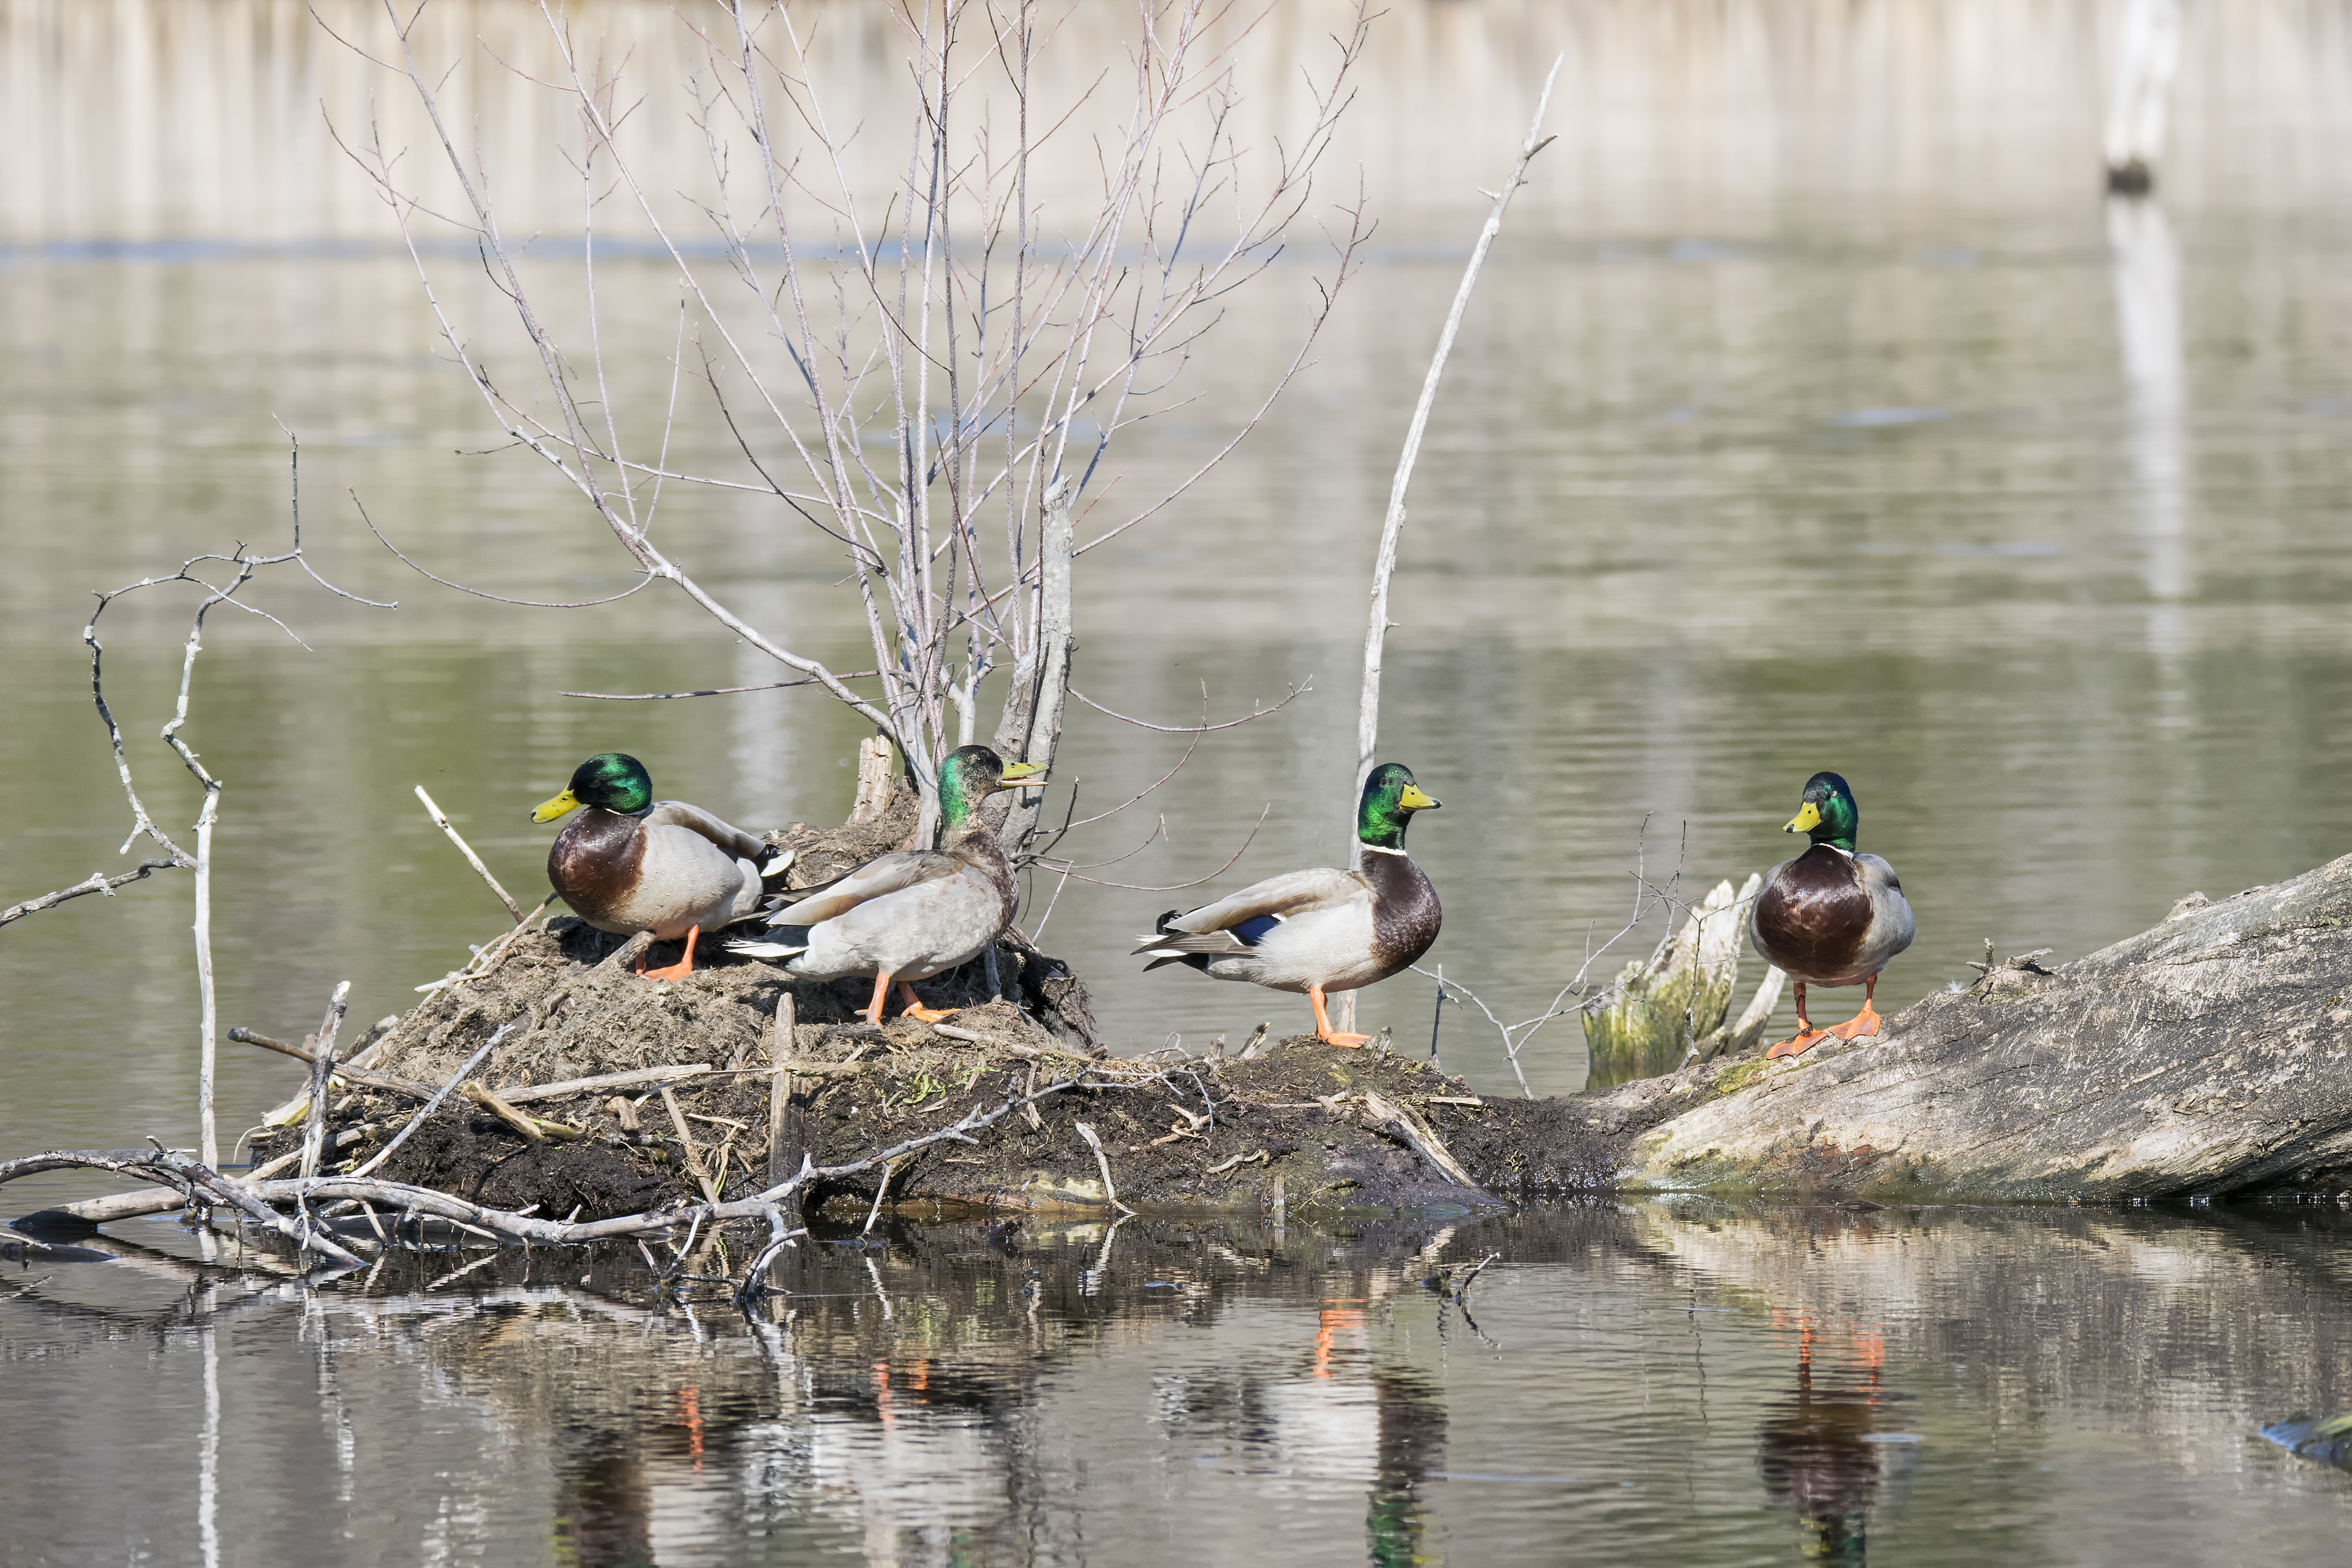
water, nature, bird, pond, wildlife, reflection, fauna, duck, canada, vertebrate, quebec, colvert, waterfowl, water bird, mallard, canard, sherbrooke, oiseau, ducks geese and swans